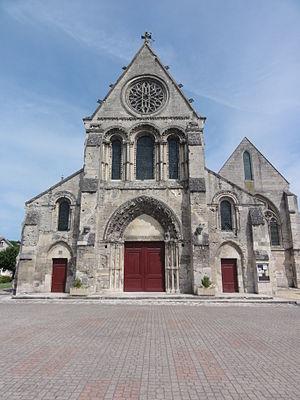
Église Notre-Dame de Vailly-sur-Aisne, façade
Vailly-sur-Aisne est une commune française située dans le département de l'Aisne, en région Hauts-de-France.